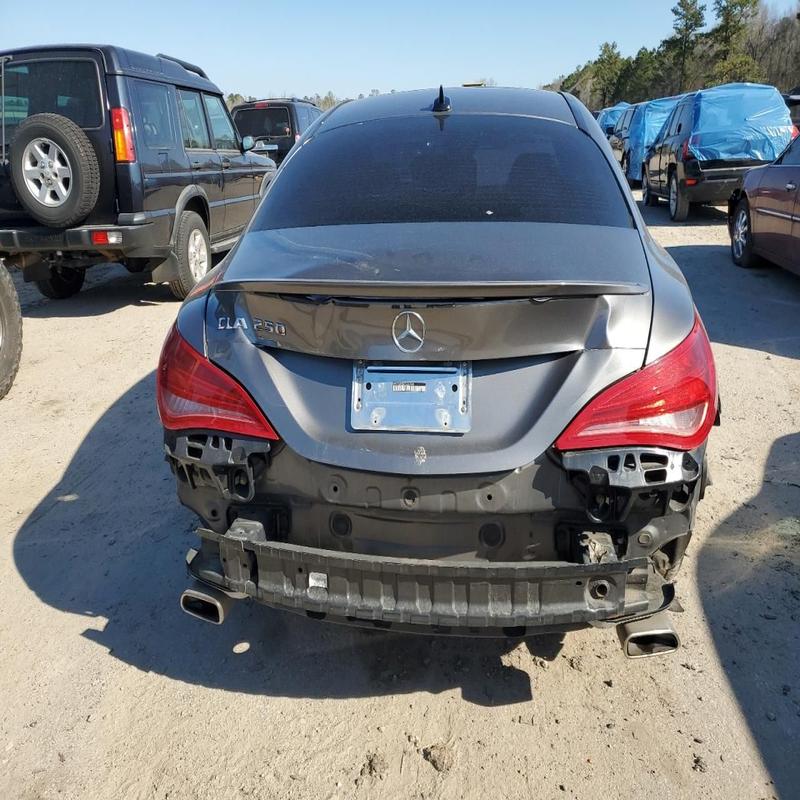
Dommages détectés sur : malle, pare-choc arrière, plaque d'immatriculation arrière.
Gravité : majeur